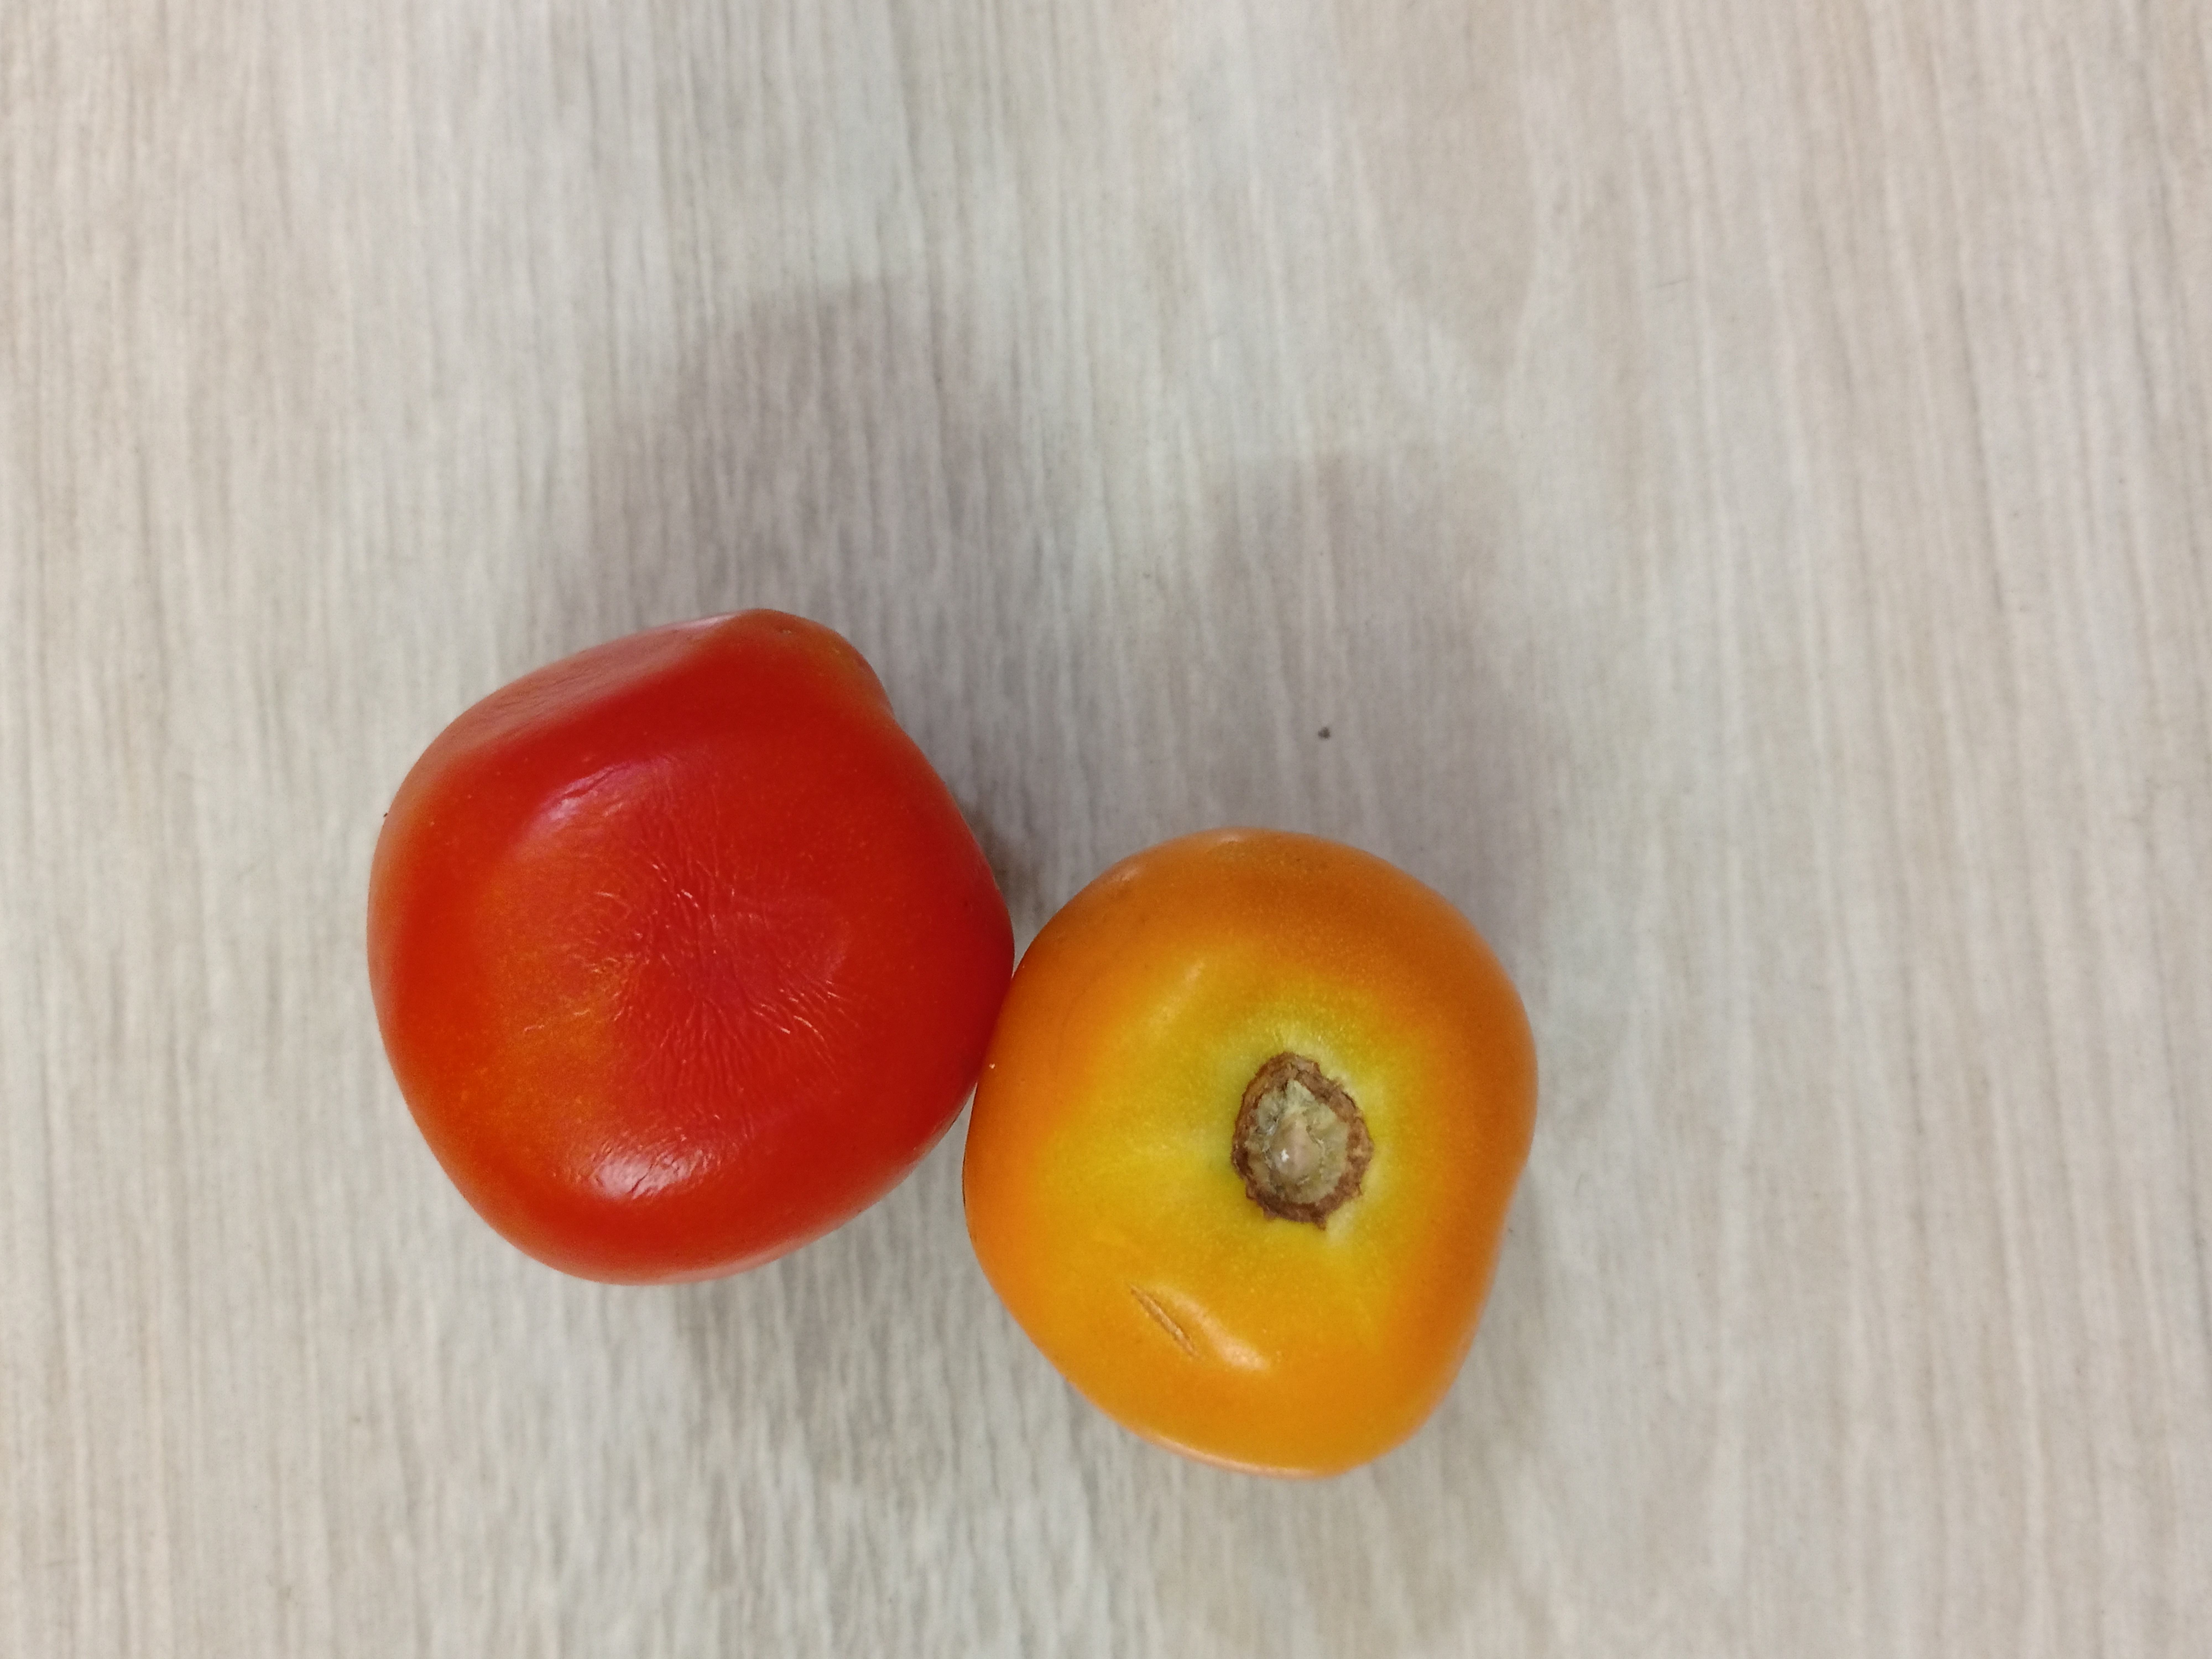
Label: Fresh